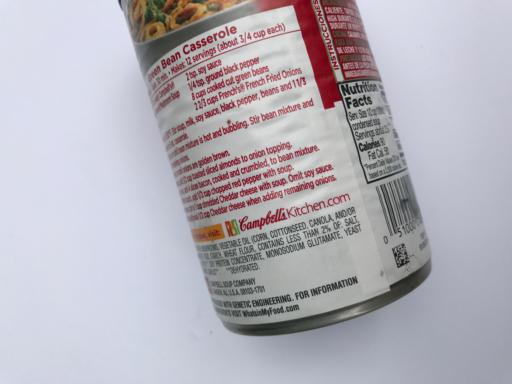
Label: metal